Sky position (RA, Dec in degrees): 118.936, 26.672
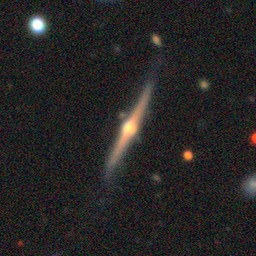
Galaxy morphology: Edge-on Galaxies with Bulge